Andrew Drummond (banker)

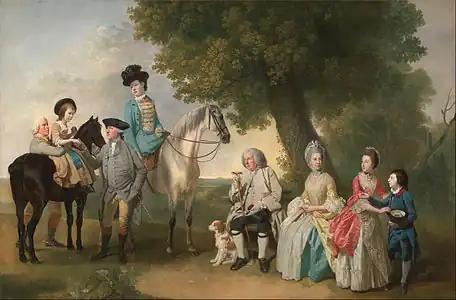
Drummond as the patriarch of his family - Johan Zoffany c. 1769

Andrew Drummond (1688–1769) was a Scottish banker and founder of Drummonds Bank in Charing Cross in London, now a part of the Royal Bank of Scotland.